Ahmad Faraz

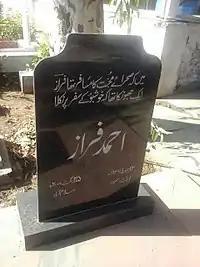
Ahmad Faraz's tombstone

Earlier in 2008, after a fall in Baltimore, Maryland, there were rumors of his death while he was being treated in a Chicago hospital. But he was able to return to his homeland, Pakistan. Ahmad Faraz later died of kidney failure, confirmed by his son Shibli Faraz, in a private hospital in Islamabad on 25 August 2008. His funeral was held on the evening of 26 August, among many admirers and government officials at H-8 Graveyard, Islamabad, Pakistan.